John Brown's raiders

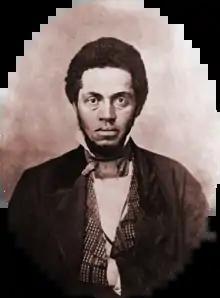
Osborne Perry Anderson

¶ Osborne Perry Anderson escaped capture following the raid. He died in 1873. He is both the only Black escapee and the only escapee that had been in the engine house. He is also the only raider to publish a memoir about the raid. He served as a recruiter for the Union Army, and died in poverty in 1872. He is buried unknown grave National Harmony Cemetery Park Cemetery, Hyattsville Maryland